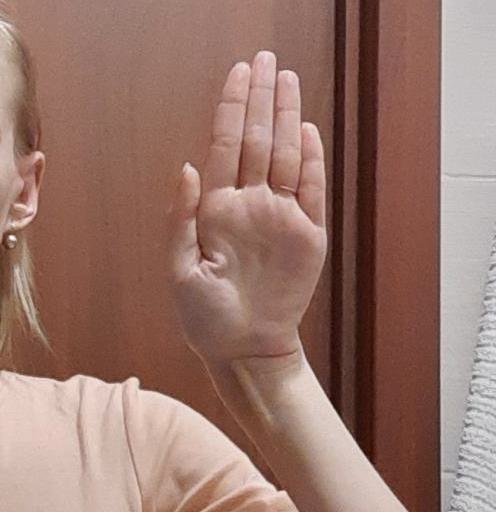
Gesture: stop